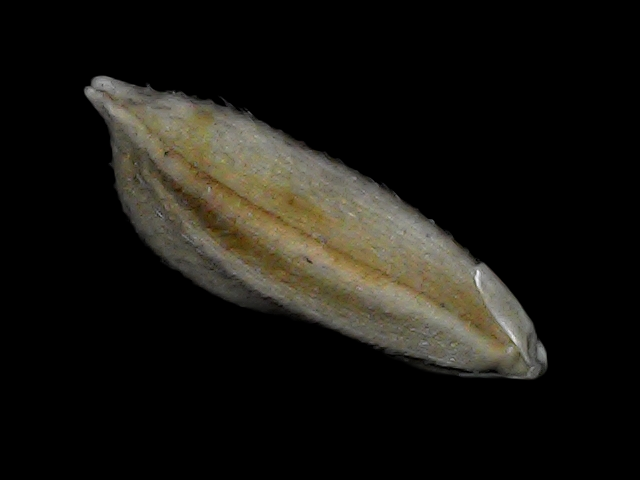
Rice variety: Bd91